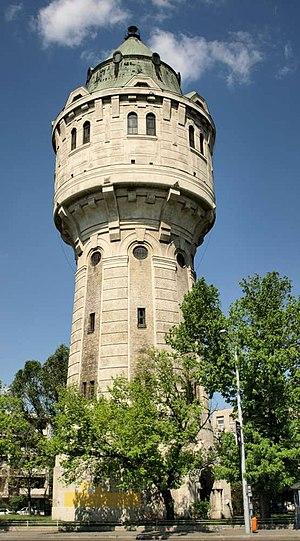
Le château d'eau d'Újpest se situe dans le 4ᵉ arrondissement de Budapest.